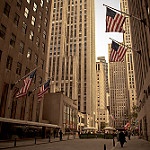
Label: street